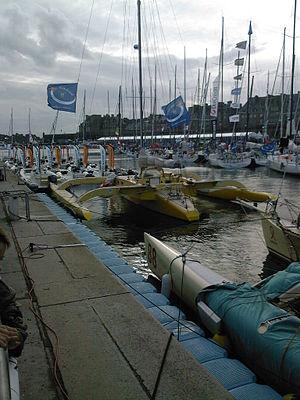
Étienne Giroire est un skipper franco-américain, né le 22 septembre 1954 à Thouars dans les Deux-sèvres.